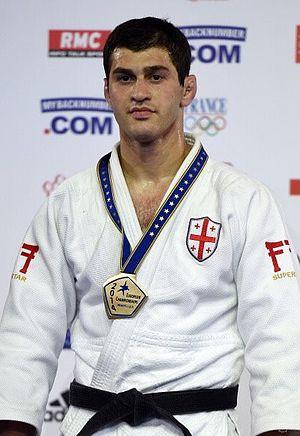
Avtandil Tchrikishvili, né le 18 mars 1991, est un judoka géorgien en activité évoluant dans la catégorie des moins de 81 kg.